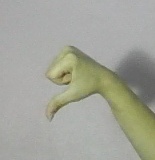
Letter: waw